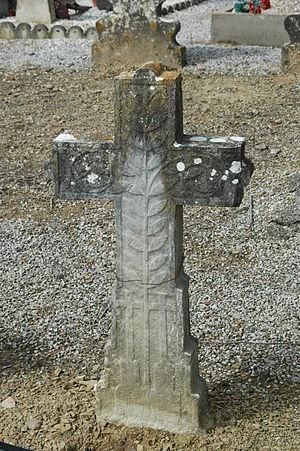
Stèle dans le cimetière de Succos
Amorots-Succos est une commune française, située dans le département des Pyrénées-Atlantiques en région Nouvelle-Aquitaine.
Succos est une ancienne commune française du département des Pyrénées-Atlantiques. Le 16 août 1841, la commune fusionne avec Amorots pour former la nouvelle commune de Amorots-Succos.